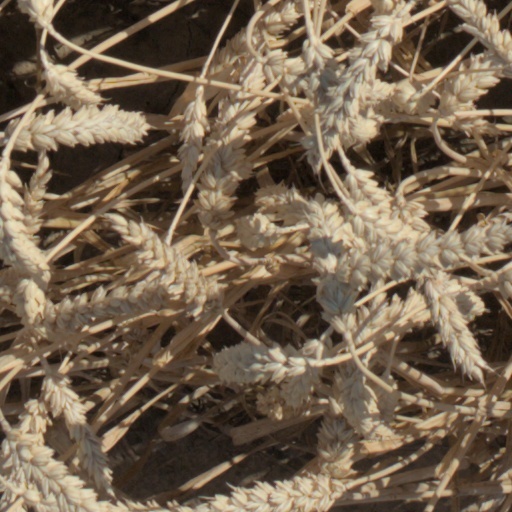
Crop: wheat